Getting Even with Dad

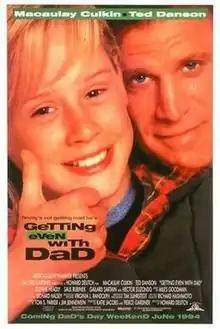
Theatrical release poster

Getting Even with Dad is a 1994 American comedy film starring Macaulay Culkin and Ted Danson. It received negative reviews from critics, but was commercially successful, grossing $53.8 million on a budget of $30 million.